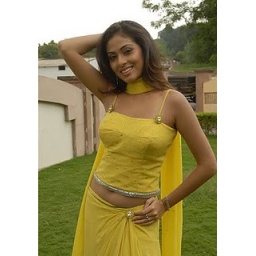
Copy of Sada in yellow hot dress